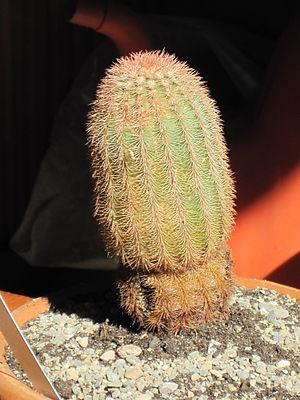
Echinocereus est un genre de la famille des cactus composé de 70 espèces environ.